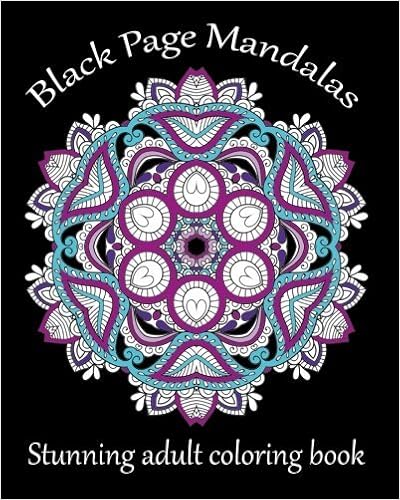
Black Page Mandalas: Stunning adult coloring book printed on black paper (Adult Coloring Patterns)
Category: Books
From the Author This is one of my favorite black background coloring books!  It was fun to create and I hope it will be just as fun to color. From the Back Cover This grown up coloring book contains beautiful, swirly and flowery mandalas all set against a black background.  The black pages really make your colors jump off the page.  Every coloring enthusiast needs a black background coloring book in their collection.  Vibrant coloring adventure on every page! About the Author Mindful Coloring Books is an independent coloring book publisher created to share the joy of coloring with everyone! Whether you color for fun, relaxation or to stimulate your creativity Mindful Coloring Books has something for you. Creating coloring books began as such a marvelous experience and quickly turned into a fun and creative adventure.
Features: Beautiful mandalas all printed on a black background. The pages are printed on one side only. The black pages really provide a nice contrast to bright colors. There is also a color test page included.